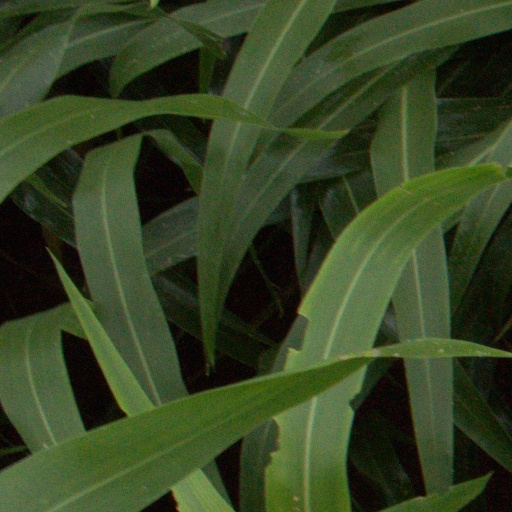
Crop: sorghum